Liana Del Balzo

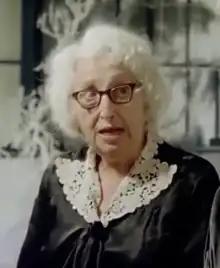
Del Balzo in the movie "Deep Red" (1975)

Liana Del Balzo (4 March 1899 – 26 March 1982) was an Italian film actress. She appeared in 90 films between 1935 and 1979. She was born in Buenos Aires, Argentina, and died in Rome, Italy. Even making her film debut quite late, in her forty, Del Balzo was one of the most active character actresses in the Italian cinema, usually cast in humorous roles. She was also active on stage and in the operetta, in which she met her husband-to-be, the tenor Guido Agnoletti.